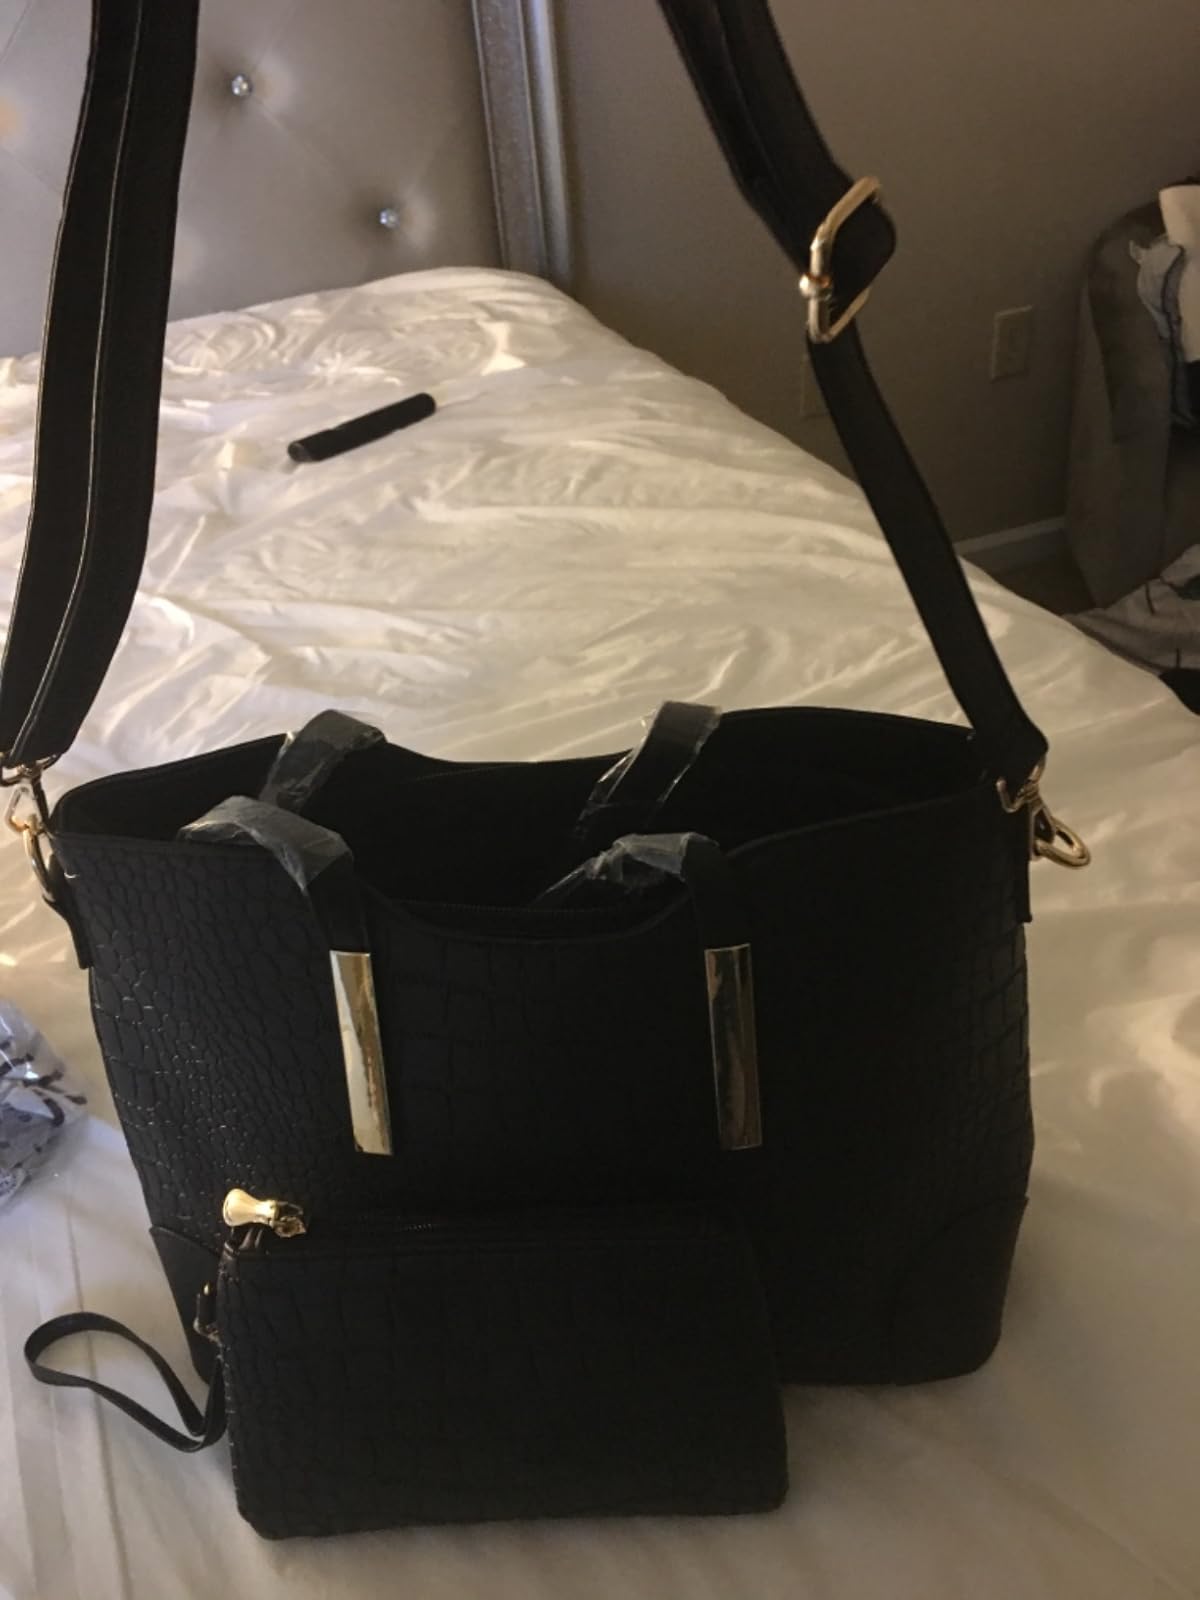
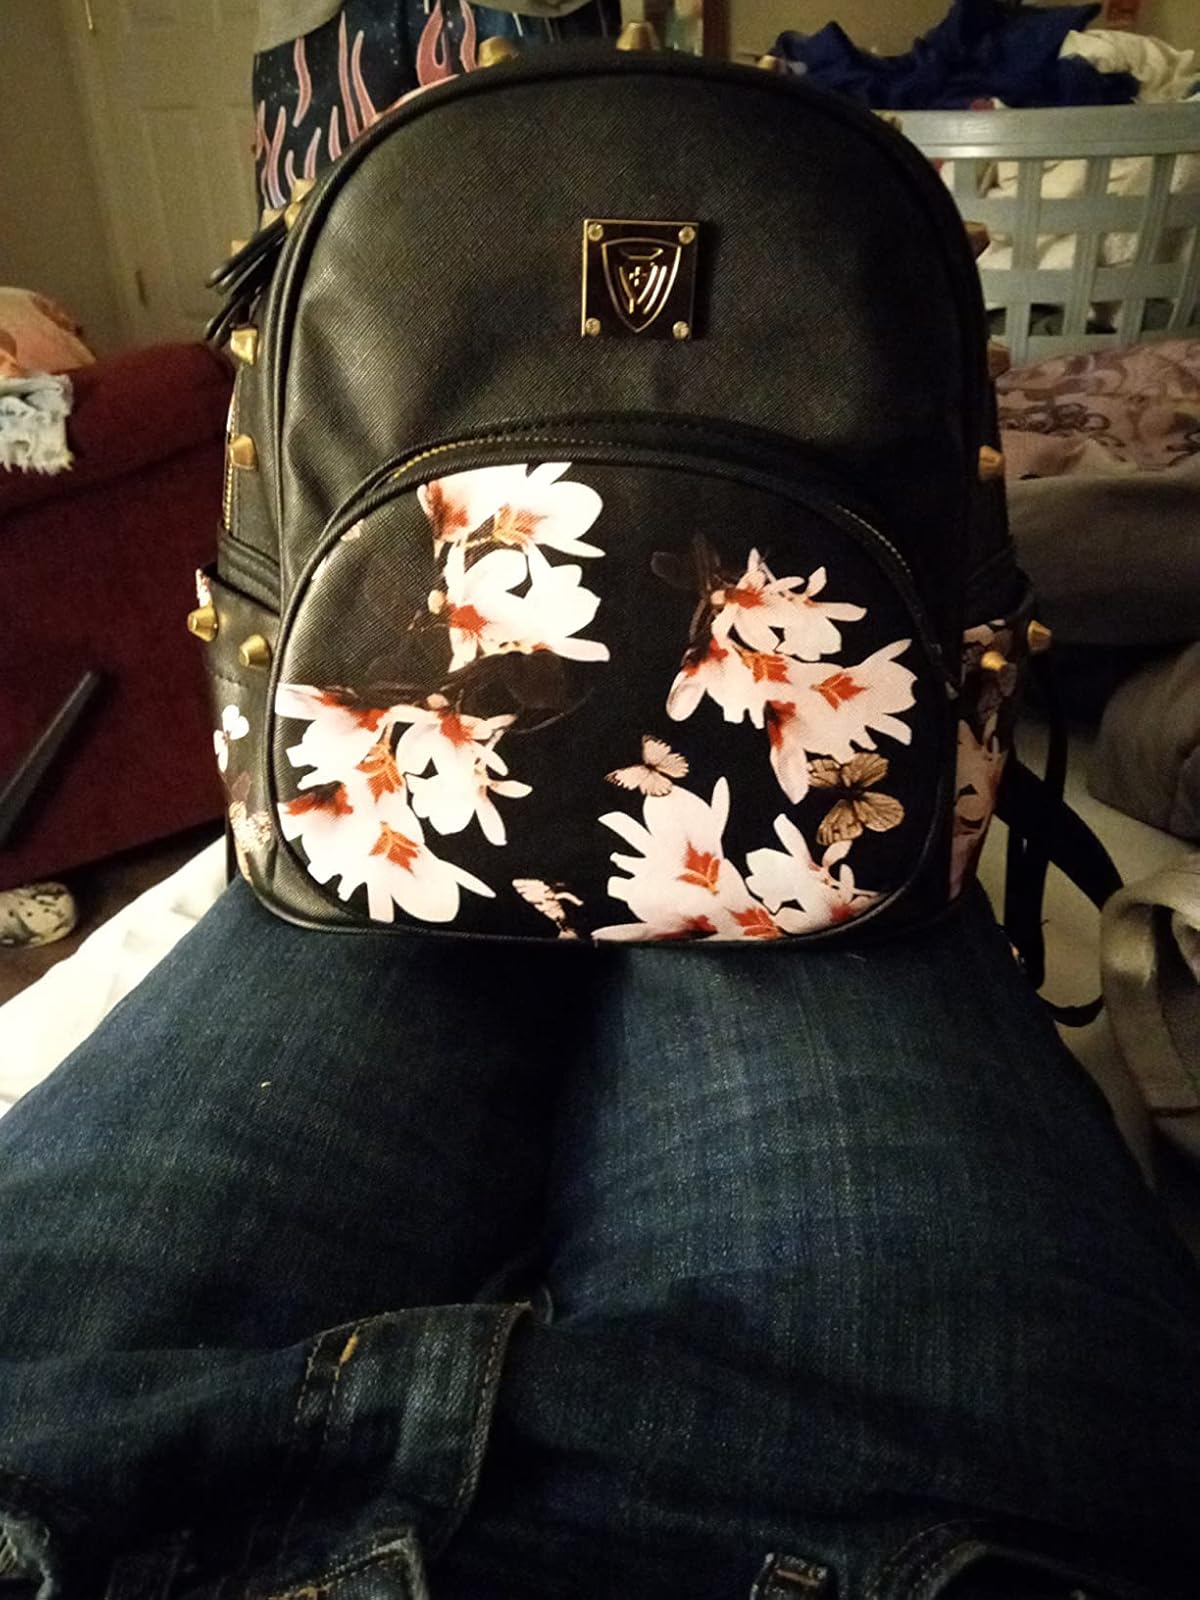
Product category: accessories_handbag
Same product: no